History of the Jews in İzmir

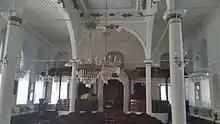
Interior of the Signora Giveret Synagogue

The presence of Jews in İzmir (Smyrna) dates back to antiquity, with mentions in the New Testament (Revelation 2:8, 1:11). It appears that the Jewish community held some influence over the local pagan population, leading to a number of conversions. However, the rise of Christianity weakened the influence and presence of Jews in the region.